Walled Lake Western High School

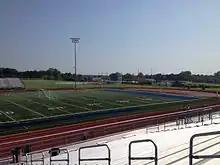
Warrior Stadium in the summertime.

Western used to belong to the Kensington Lakes Activities Association. In 1984, the Warriors baseball team captured the school's first state championship. The football team won the state title in 1996, and again in 1999 (USA Today 11th ranked in country). Western was also a State finalist in 1992 and 2016. The Warriors are 35-time Walled Lake City Champions. Western's football team has made the playoffs 26 times and is currently on its 14th year straight. Their field is known as "Warrior Stadium" due to the school's nickname.